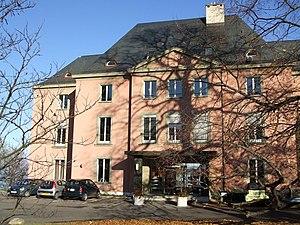
Le parc Barton est un jardin public situé à Genève, en Suisse.